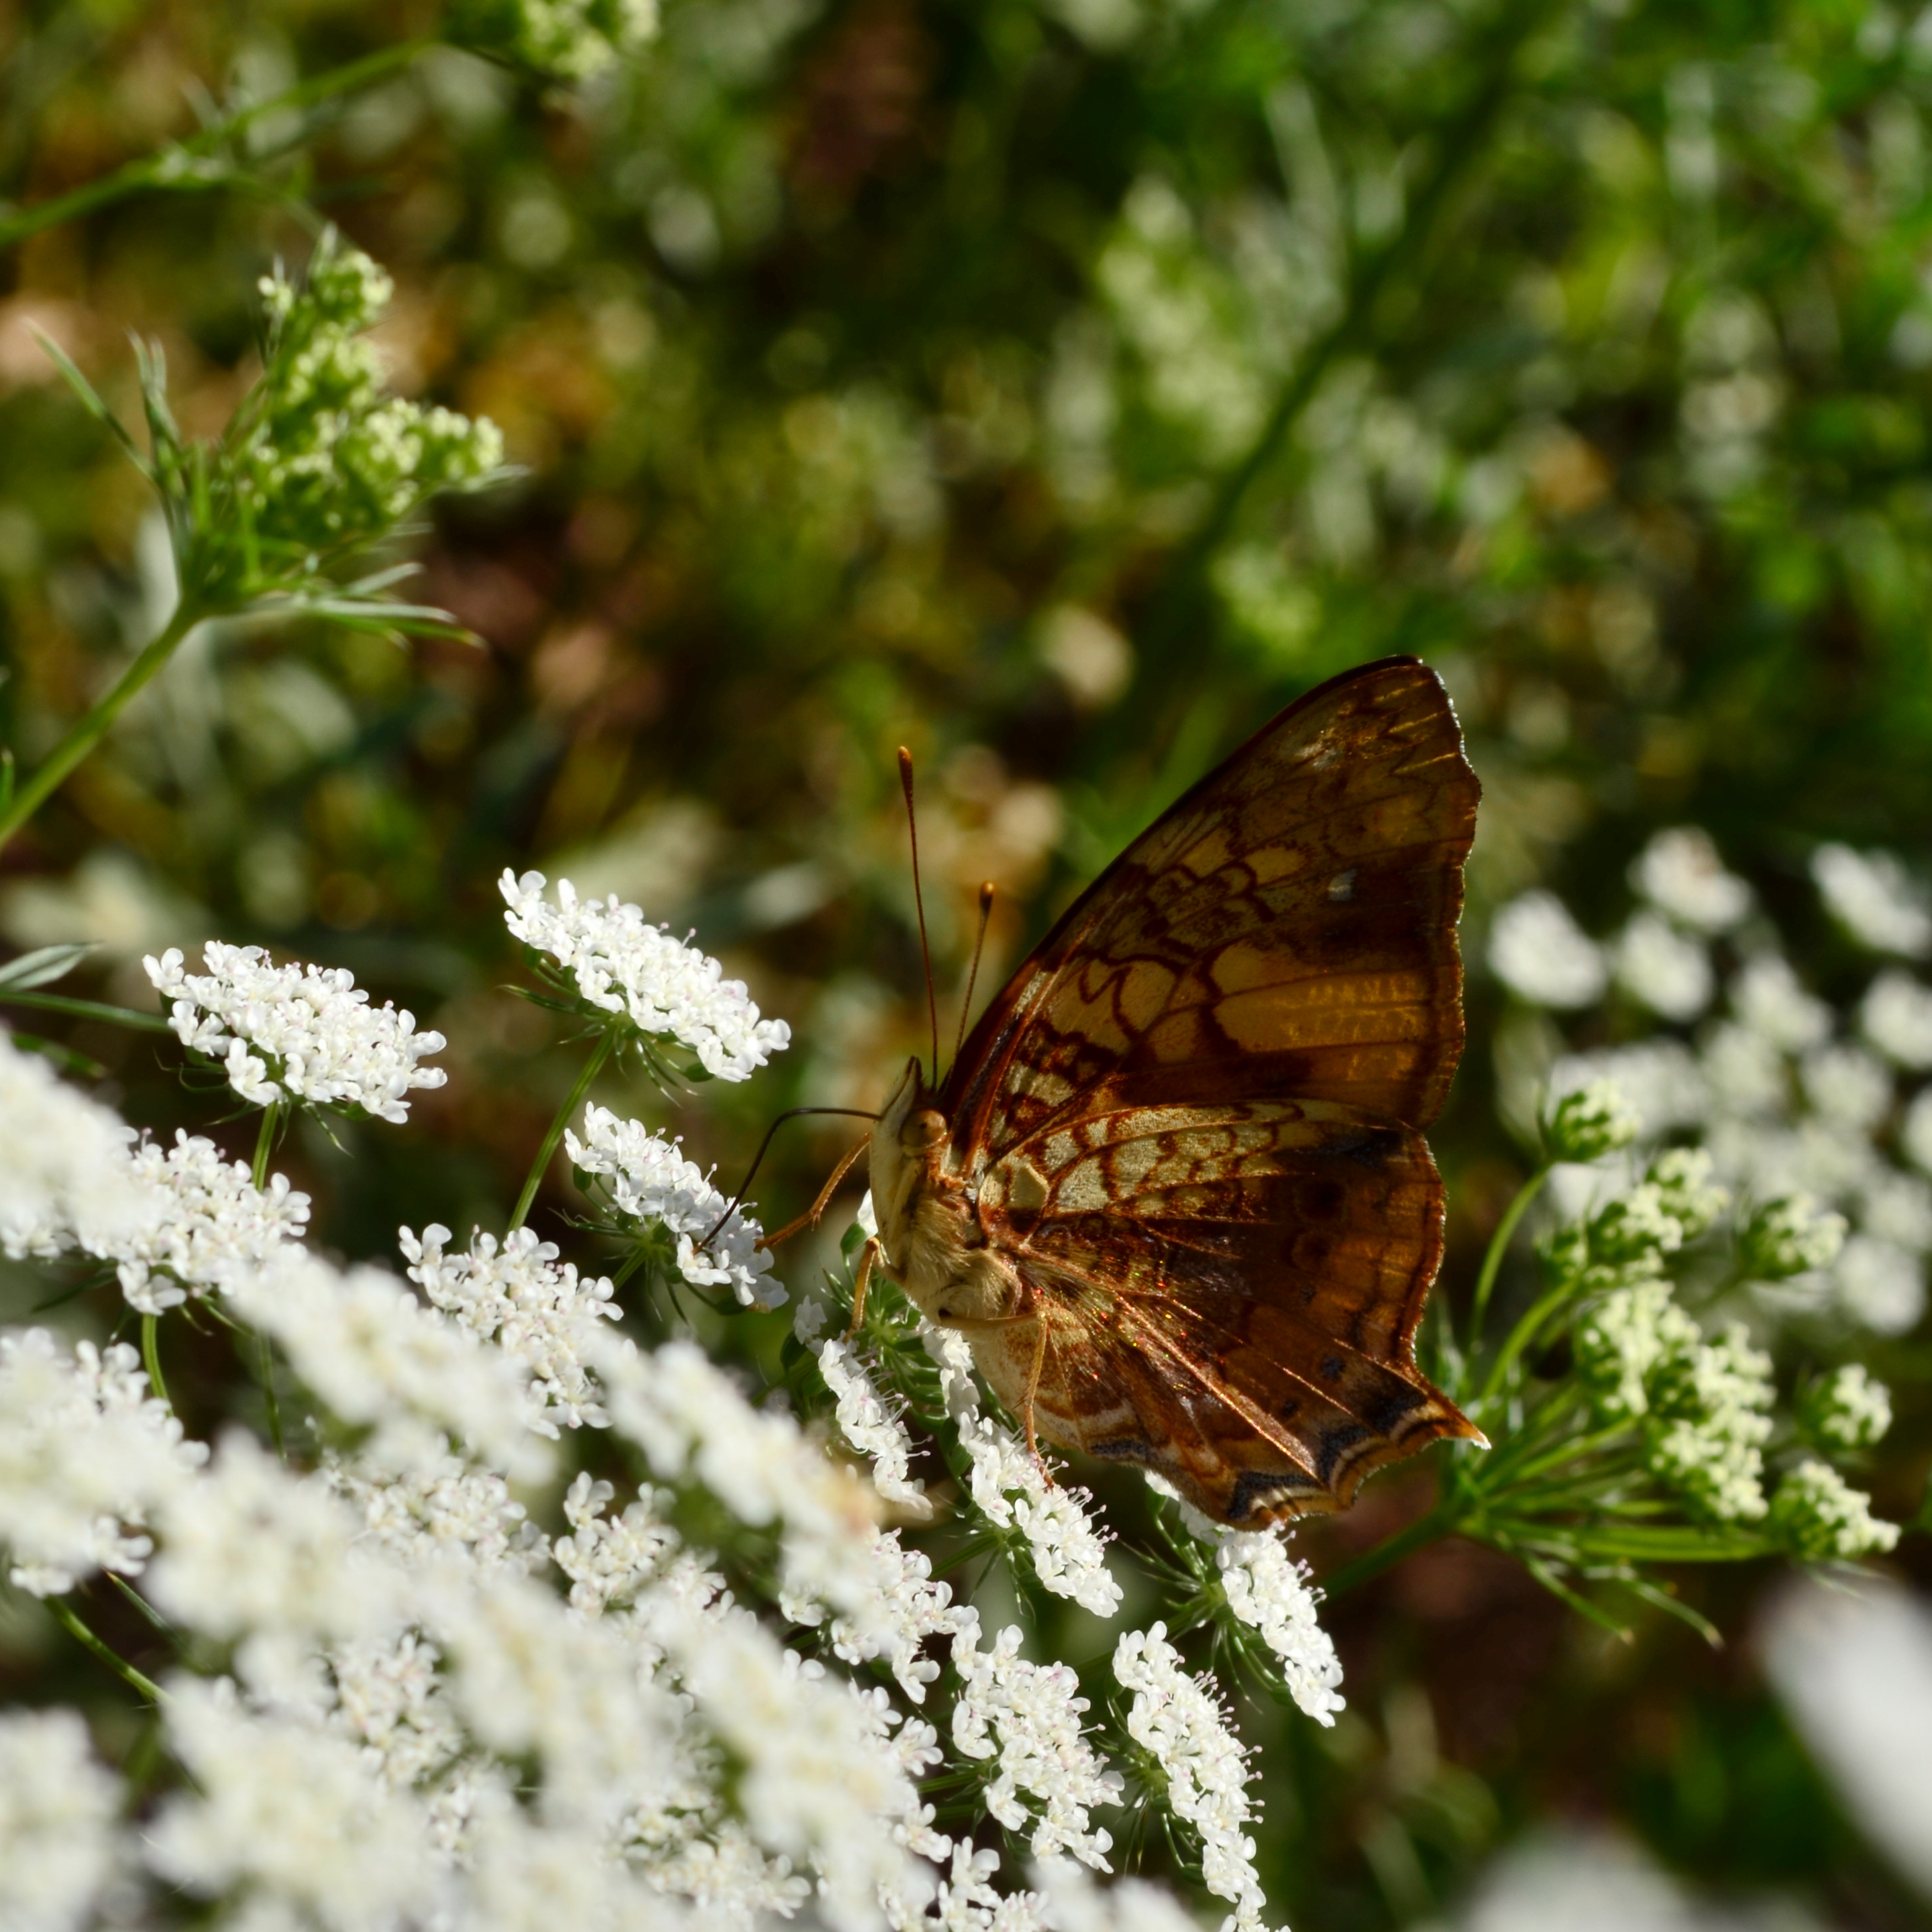
nature, leaf, flower, wildlife, insect, macro, botany, butterfly, mug, flora, fauna, invertebrate, close up, flor, insecto, plantas, argentina, misiones, macro photography, pollinator, moths and butterflies, lycaenid